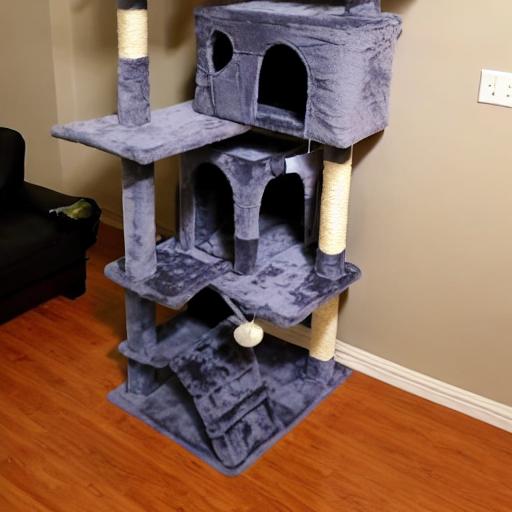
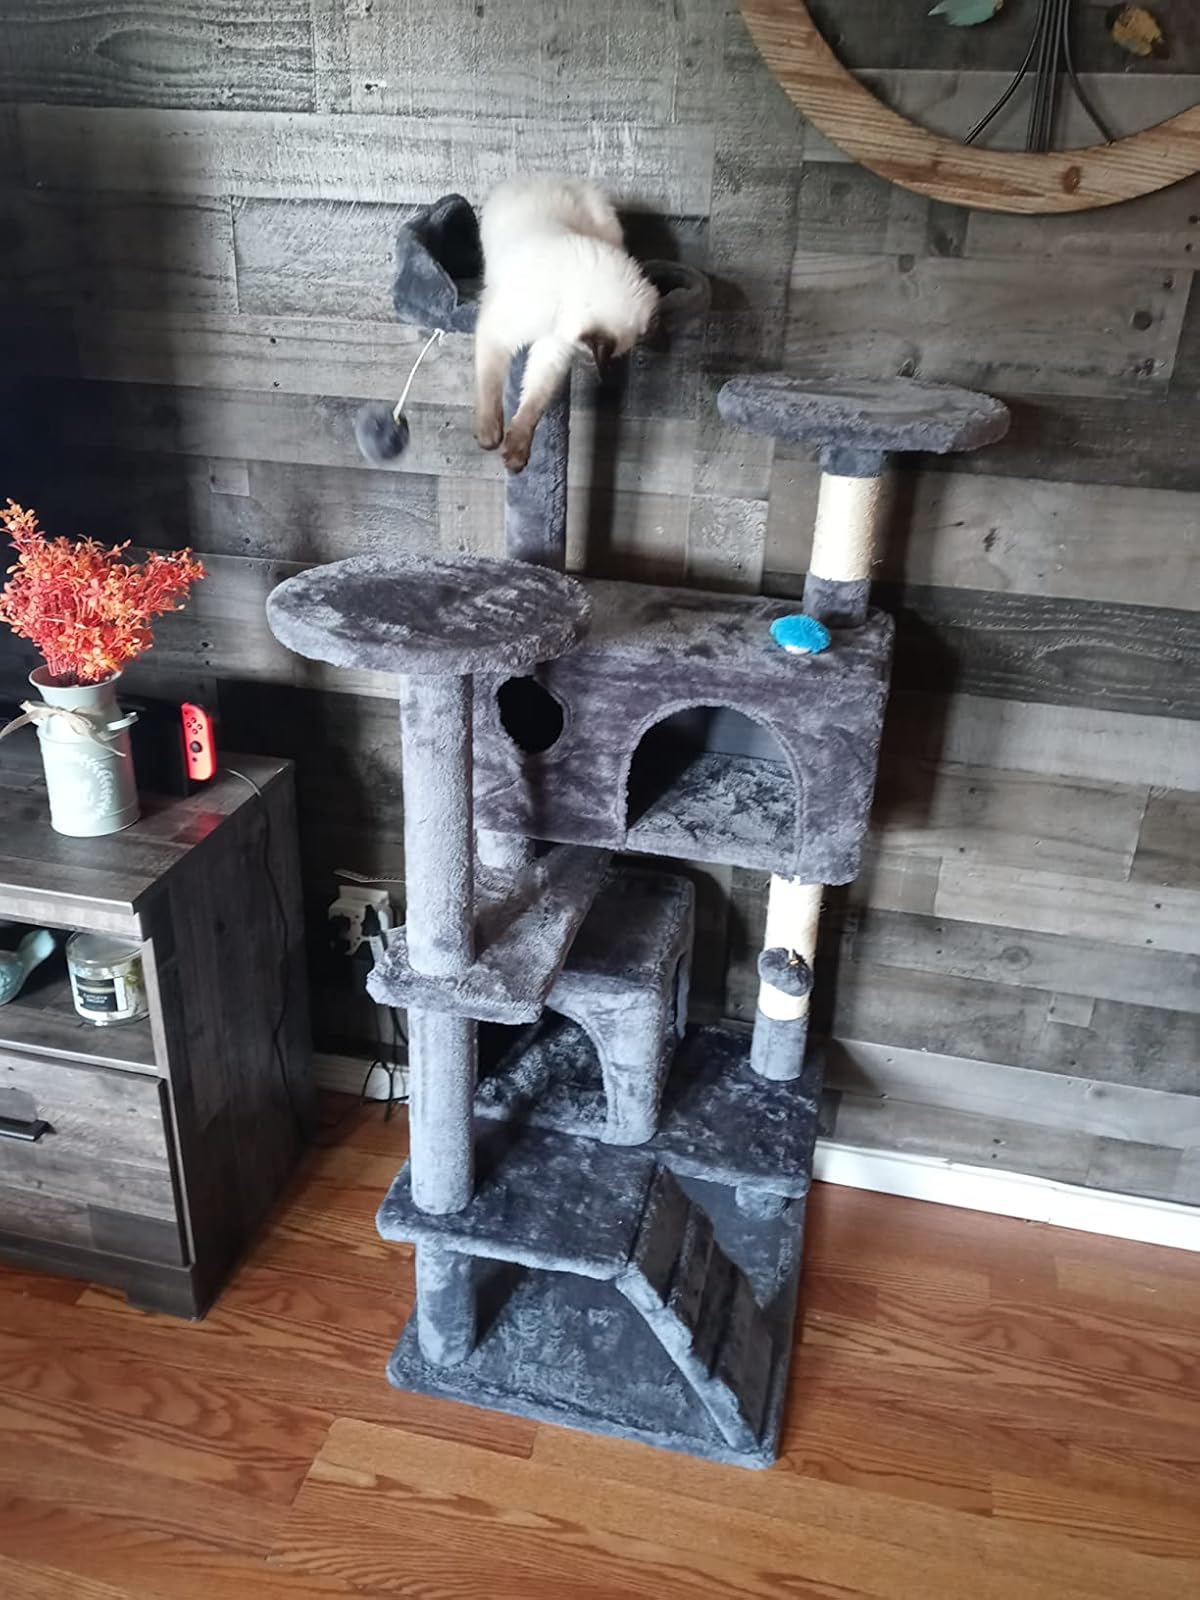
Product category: items_cat tree
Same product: no